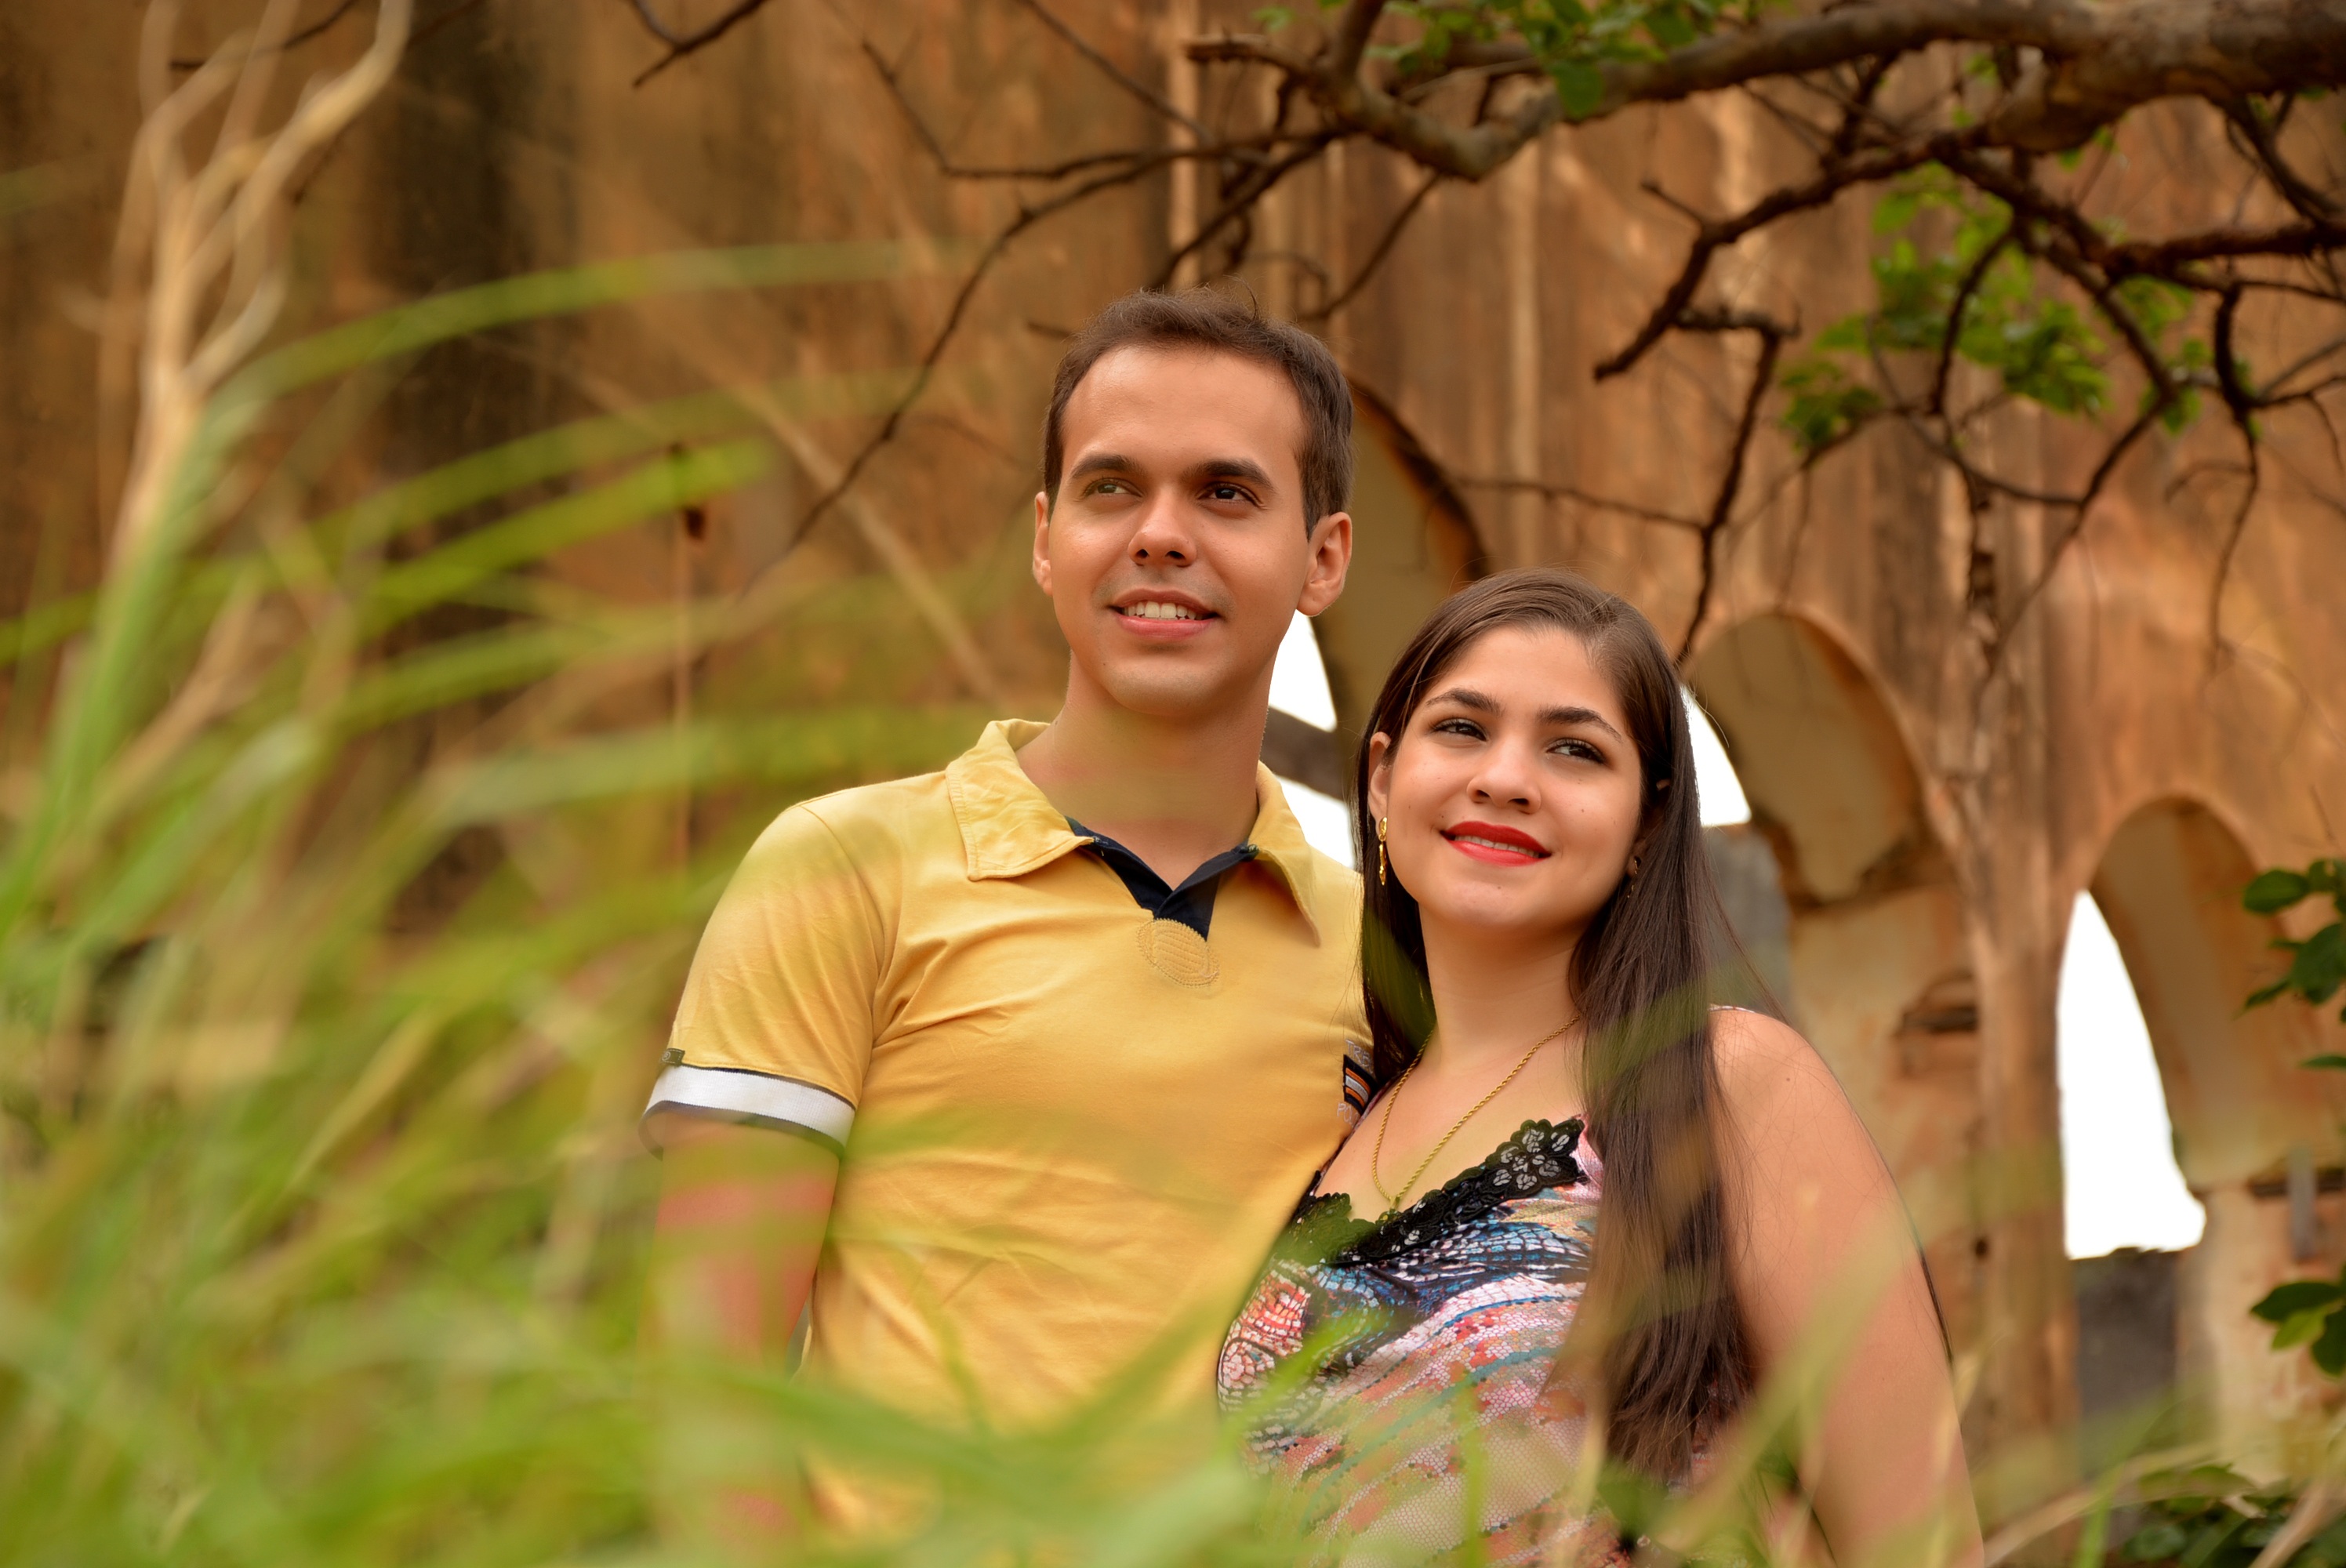
people, flower, love, young, autumn, together, marriage, family, ceremony, casal, portrait photography